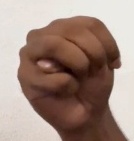
ASL sign: M